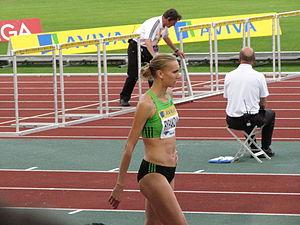
Olga Rypakova, née Alekseeva, le 30 novembre 1984 à Öskemen, est une athlète kazakhe spécialiste du triple saut.